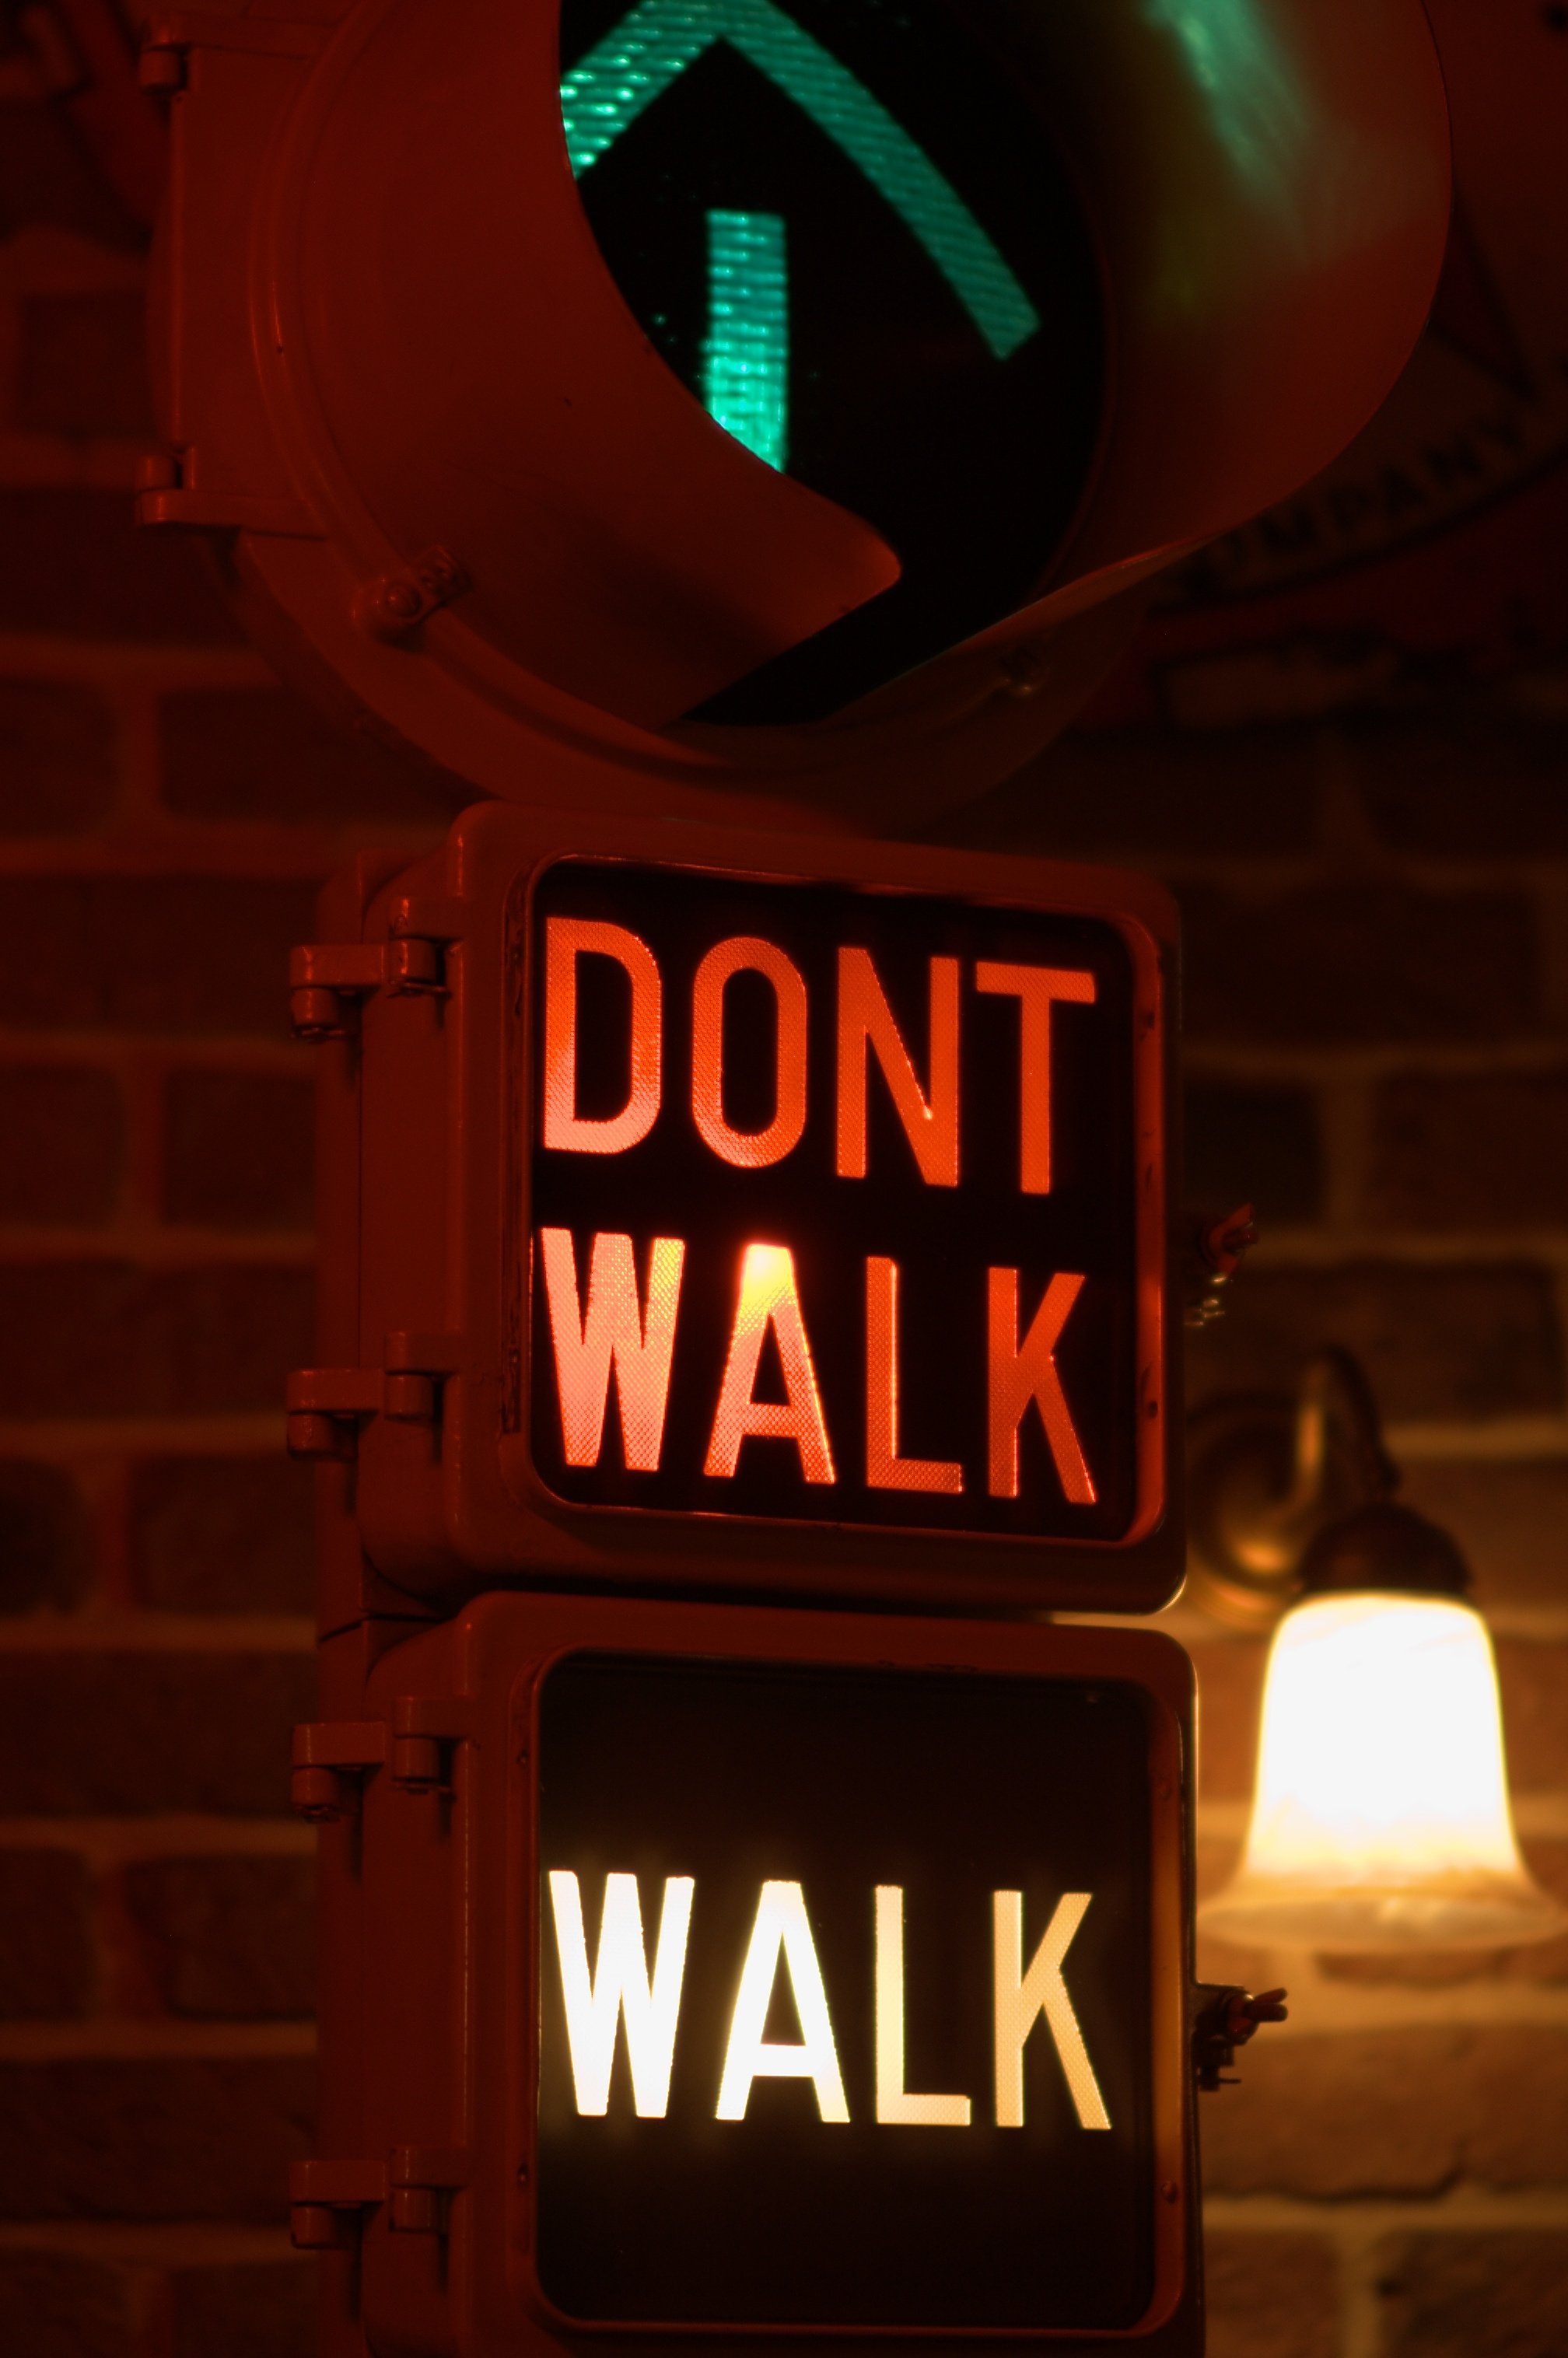
light, night, number, sign, red, signage, lighting, neon, neon sign, signs, rawtherapee, germany, deutschland, berlin, walimex, samyang, pentax, 85mm, liqueur, shape, lenstagged, steffenzahn, guessedberlin, k100d, justpentax, iamflickr, schilder, 85mmf14, walimex85mm, walimexpro8514if, gwbsebastianberlin